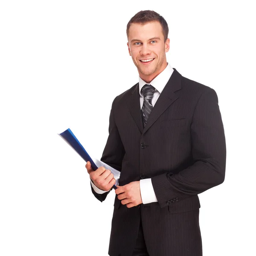
studio shot of a business man on white background -- stock photo #